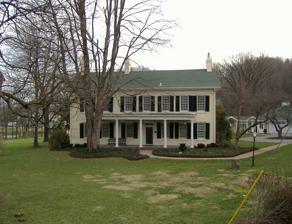
Building: Kintner-McGrain House
Country: United States of America
Year built: 1808
Historic house in Indiana, United States United States historic place Kintner-McGrain House U.S. National Register of Historic Places Show map of Harrison County, Indiana Show map of Indiana Show map of the United States Location 740 N. Capital Ave., Corydon, Indiana Coordinates 38°13′5″N 86°7′33″W / 38.21806°N 86.12583°W / 38.21806; -86.12583 Area 2.2 acres (0.89 ha) Built 1808 ( 1808 ) Architectural style Federal NRHP reference No. 83000032 Added to NRHP August 3, 1983 The Kintner-Mcgrain House , also known as Cedar Glade , is on the National Register of Historic Places , located north of downtown Corydon, Indiana . It attained the "Cedar Glade" name due to the giant red cedars Jacob Kintner, the builder, planted in front of the house. It was built in 1808 by Jacob Kintner and his wife Agnes Crist, the same year Corydon became a town. Cedar Glade had Corydon's first water works, with Mr. Kintner laying pipe from springs behind the home to supply ever-flowing clear and cool spring water to the house, barns and his tan yard across the road. Few homes anywhere in those early days would have had such a system. It has been owned by three different families: Kintners (1808), McGrains(1849), and Bennetts (1998).  It is the second-oldest building in Harrison County, Indiana .  It was built in 1808, and is a Late Federal /Early Republic Style, L-shaped, brick dwelling. One of Jacob Kintner's sons, Peter Shipley Kintner, often traveled abroad. After Jacob Kintner's death, Peter S. Kintner "the world traveler" traded Cedar Glade in 1849 to Thomas McGrain Sr. for a business building on Main Street in Louisville. McGrain moved from Louisville to Corydon and young Peter Kintner moved to Paris, France. When Peter died, his remains were shipped back to Corydon and he was buried in the family plot on Cedar Hill. Of course, this was before the age of refrigeration and embalming, and Peter's body was shipped across the Atlantic in alcohol.  During John Hunt Morgan 's raid in 1863, noncombatants took refuge in the house.  Ironically, several cannonballs landed in the front yard, none hit the house. Until 1946 it was a working farm. It was added to the National Register of Historic Places in 1983. See also Kintner House Hotel Kintner-Withers House References This article incorporates public domain material from CORYDON BICENTENNIAL CELEBRATION--CEDAR GLADE . United States Government .